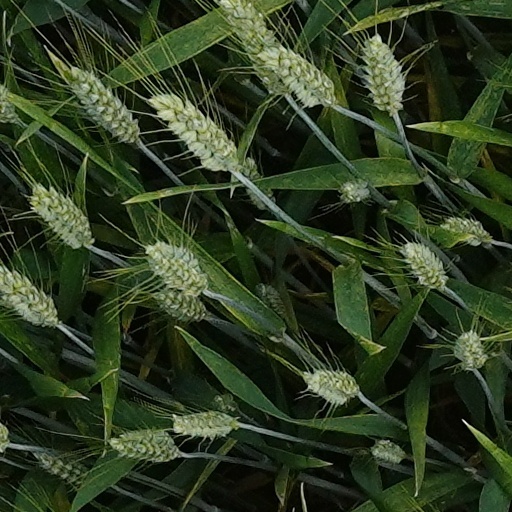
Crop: wheat